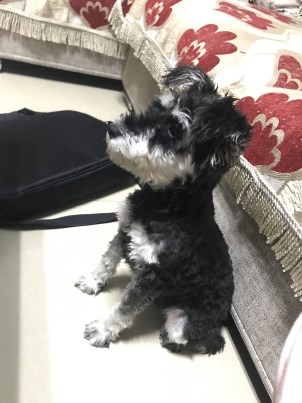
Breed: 2342-n000102-miniature_schnauzer